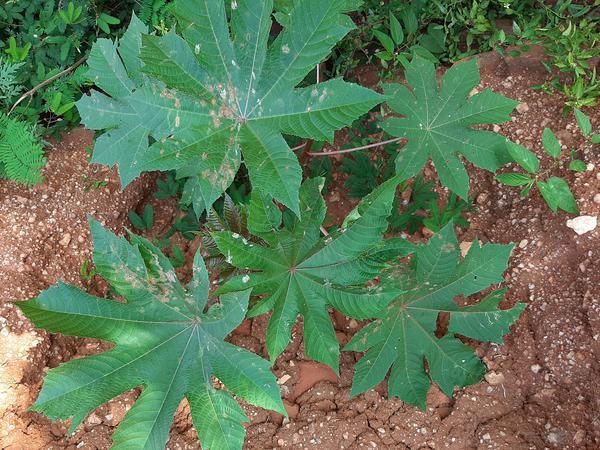
Plant: Castor